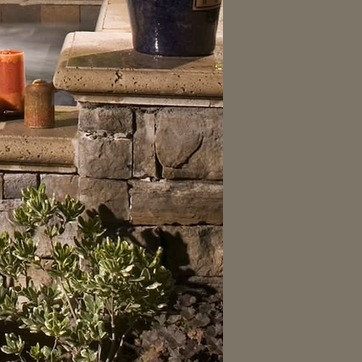
Material: stone